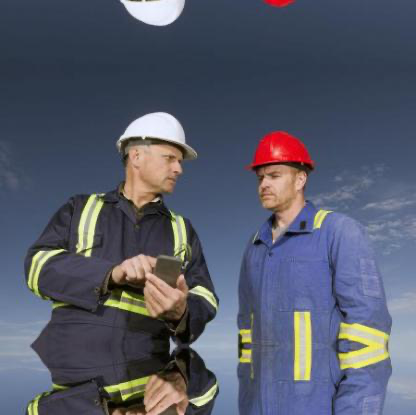
Objects in the image:
label: helmet
label: helmet
label: helmet